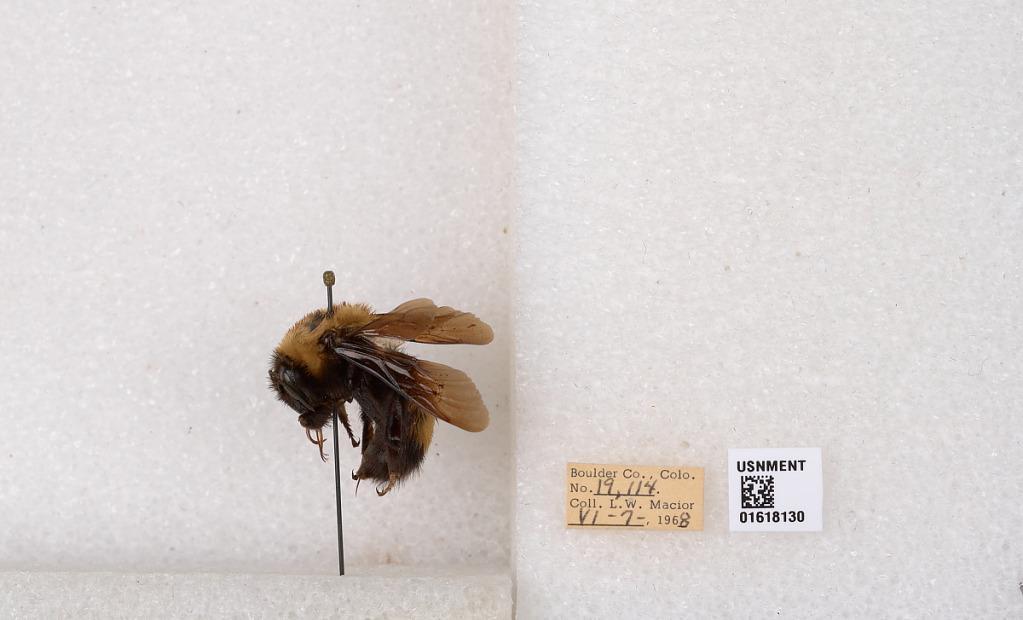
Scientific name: Bombus (Bombus) nevadensis Cresson
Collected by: L. Macior
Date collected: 1968-6-7
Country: United States
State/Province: Colorado
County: Boulder
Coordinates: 40.0925, -105.358